Margaret MacDonald Memorial

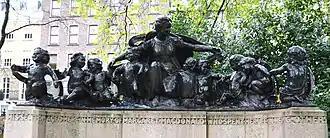
Detail of the bronze sculptural group

The Margaret MacDonald Memorial is a sculpture by Richard Reginald Goulden, beside the path at the north edge of the public park at Lincoln's Inn Fields, London. It became a grade II listed structure in 1974.